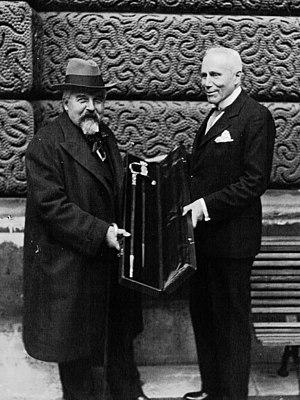
Maurice Denis, né le 25 novembre 1870 à Granville et mort à Paris le 13 novembre 1943, est un peintre français du groupe des nabis, également décorateur, graveur, théoricien et historien de l'art.